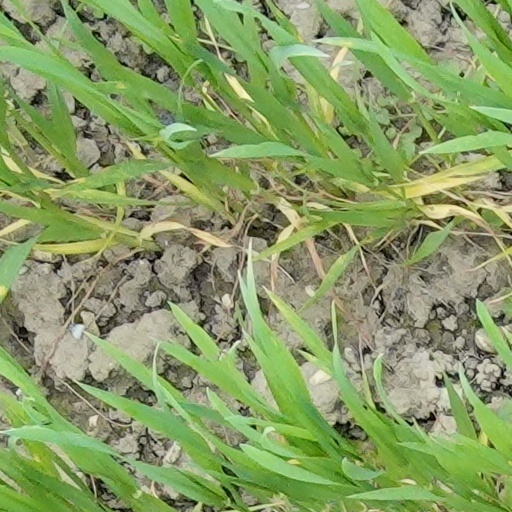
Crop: wheat